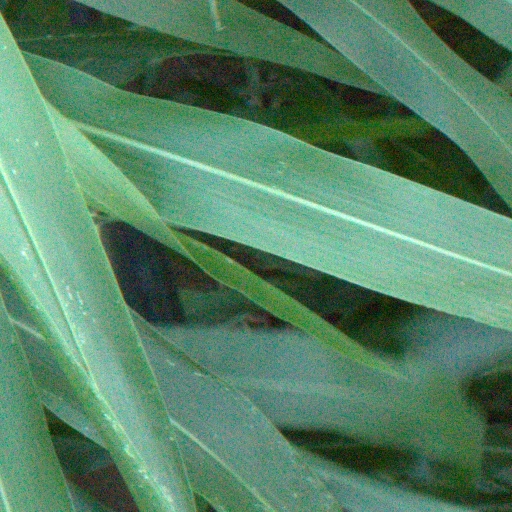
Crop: sorghum